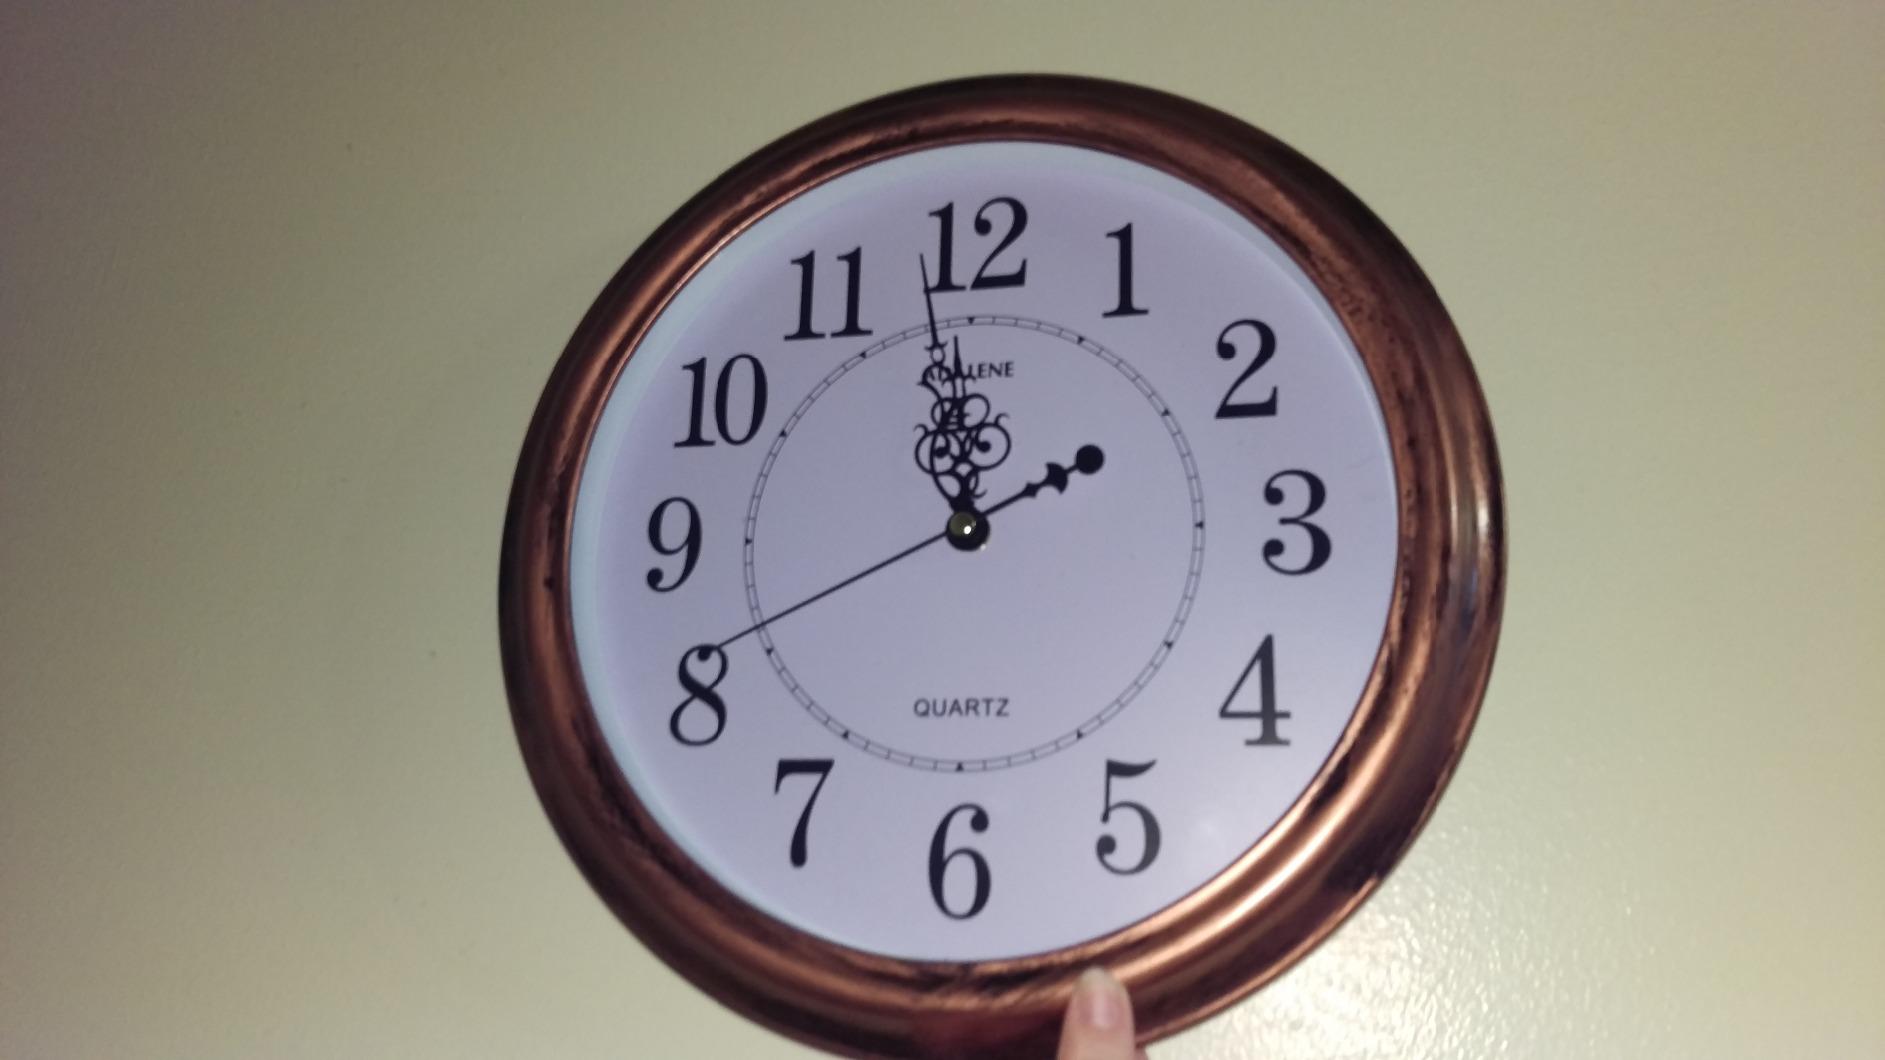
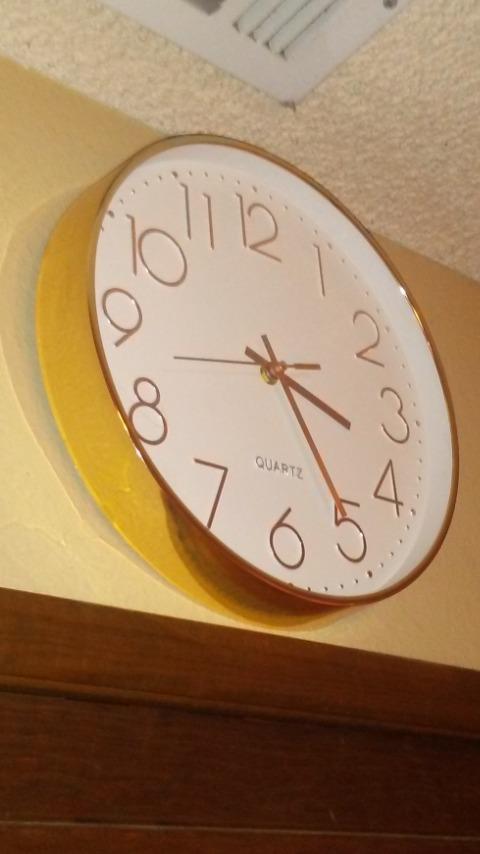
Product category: clock
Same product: no